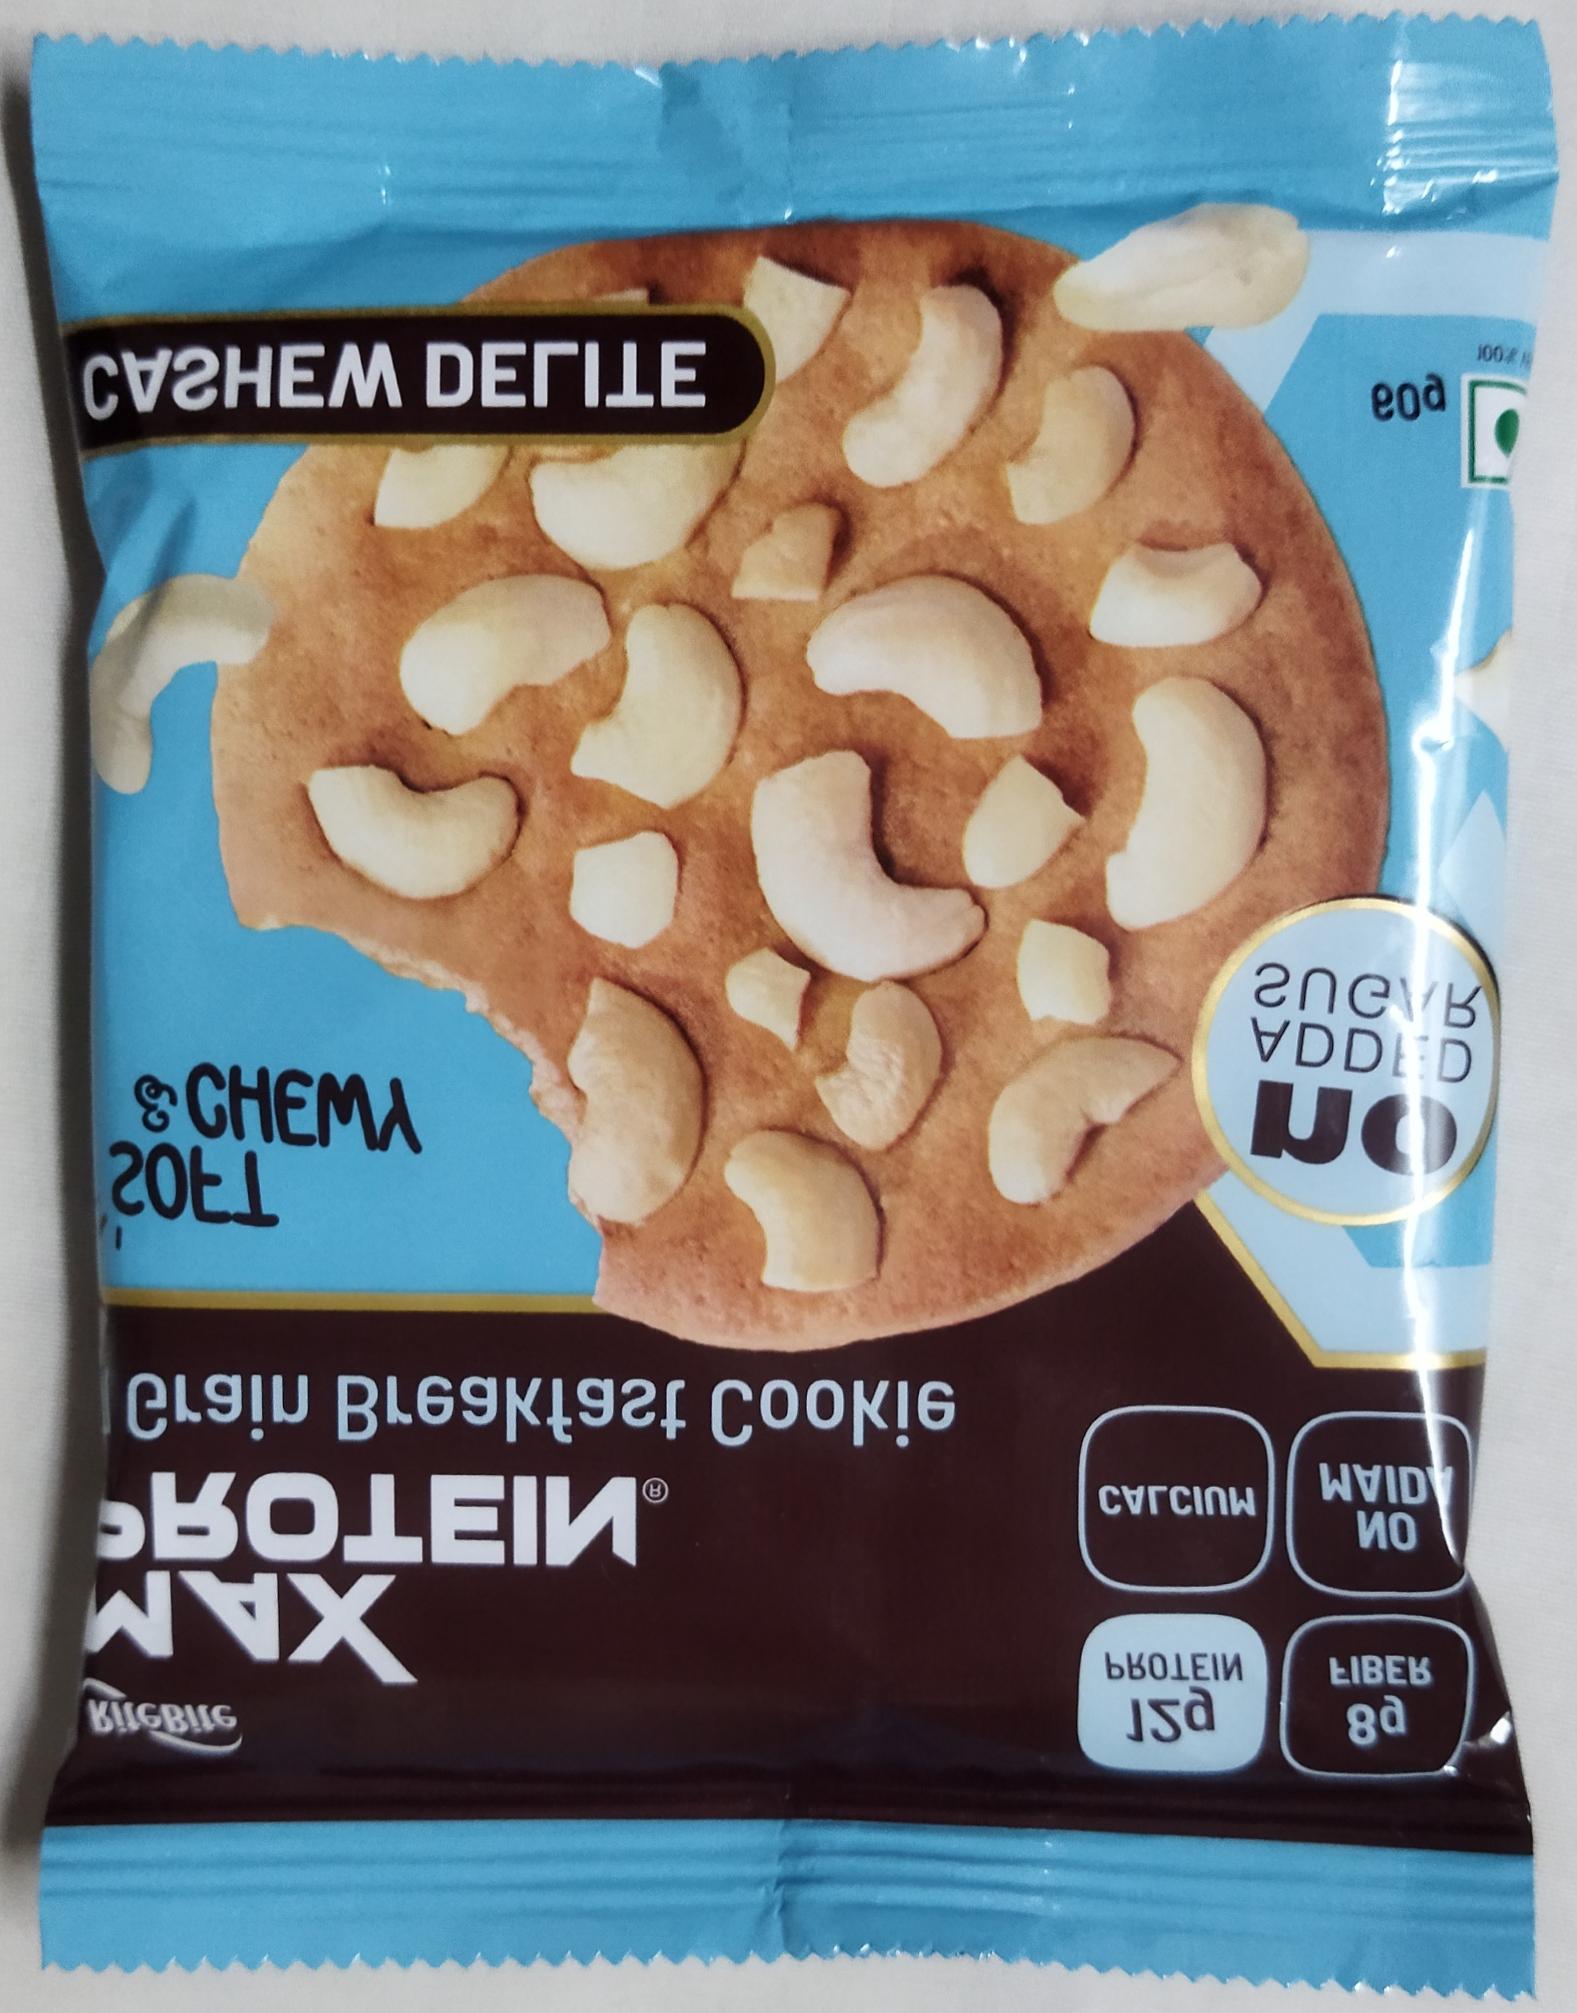
Label: plastics